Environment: real
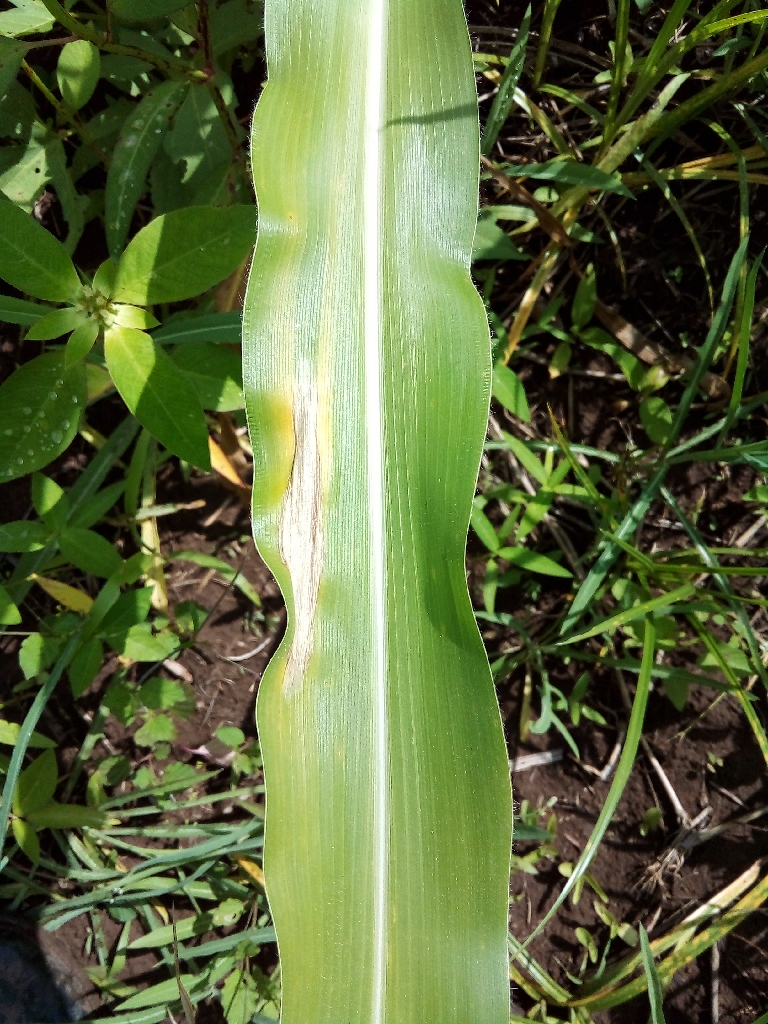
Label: northern_corn_leaf_blight